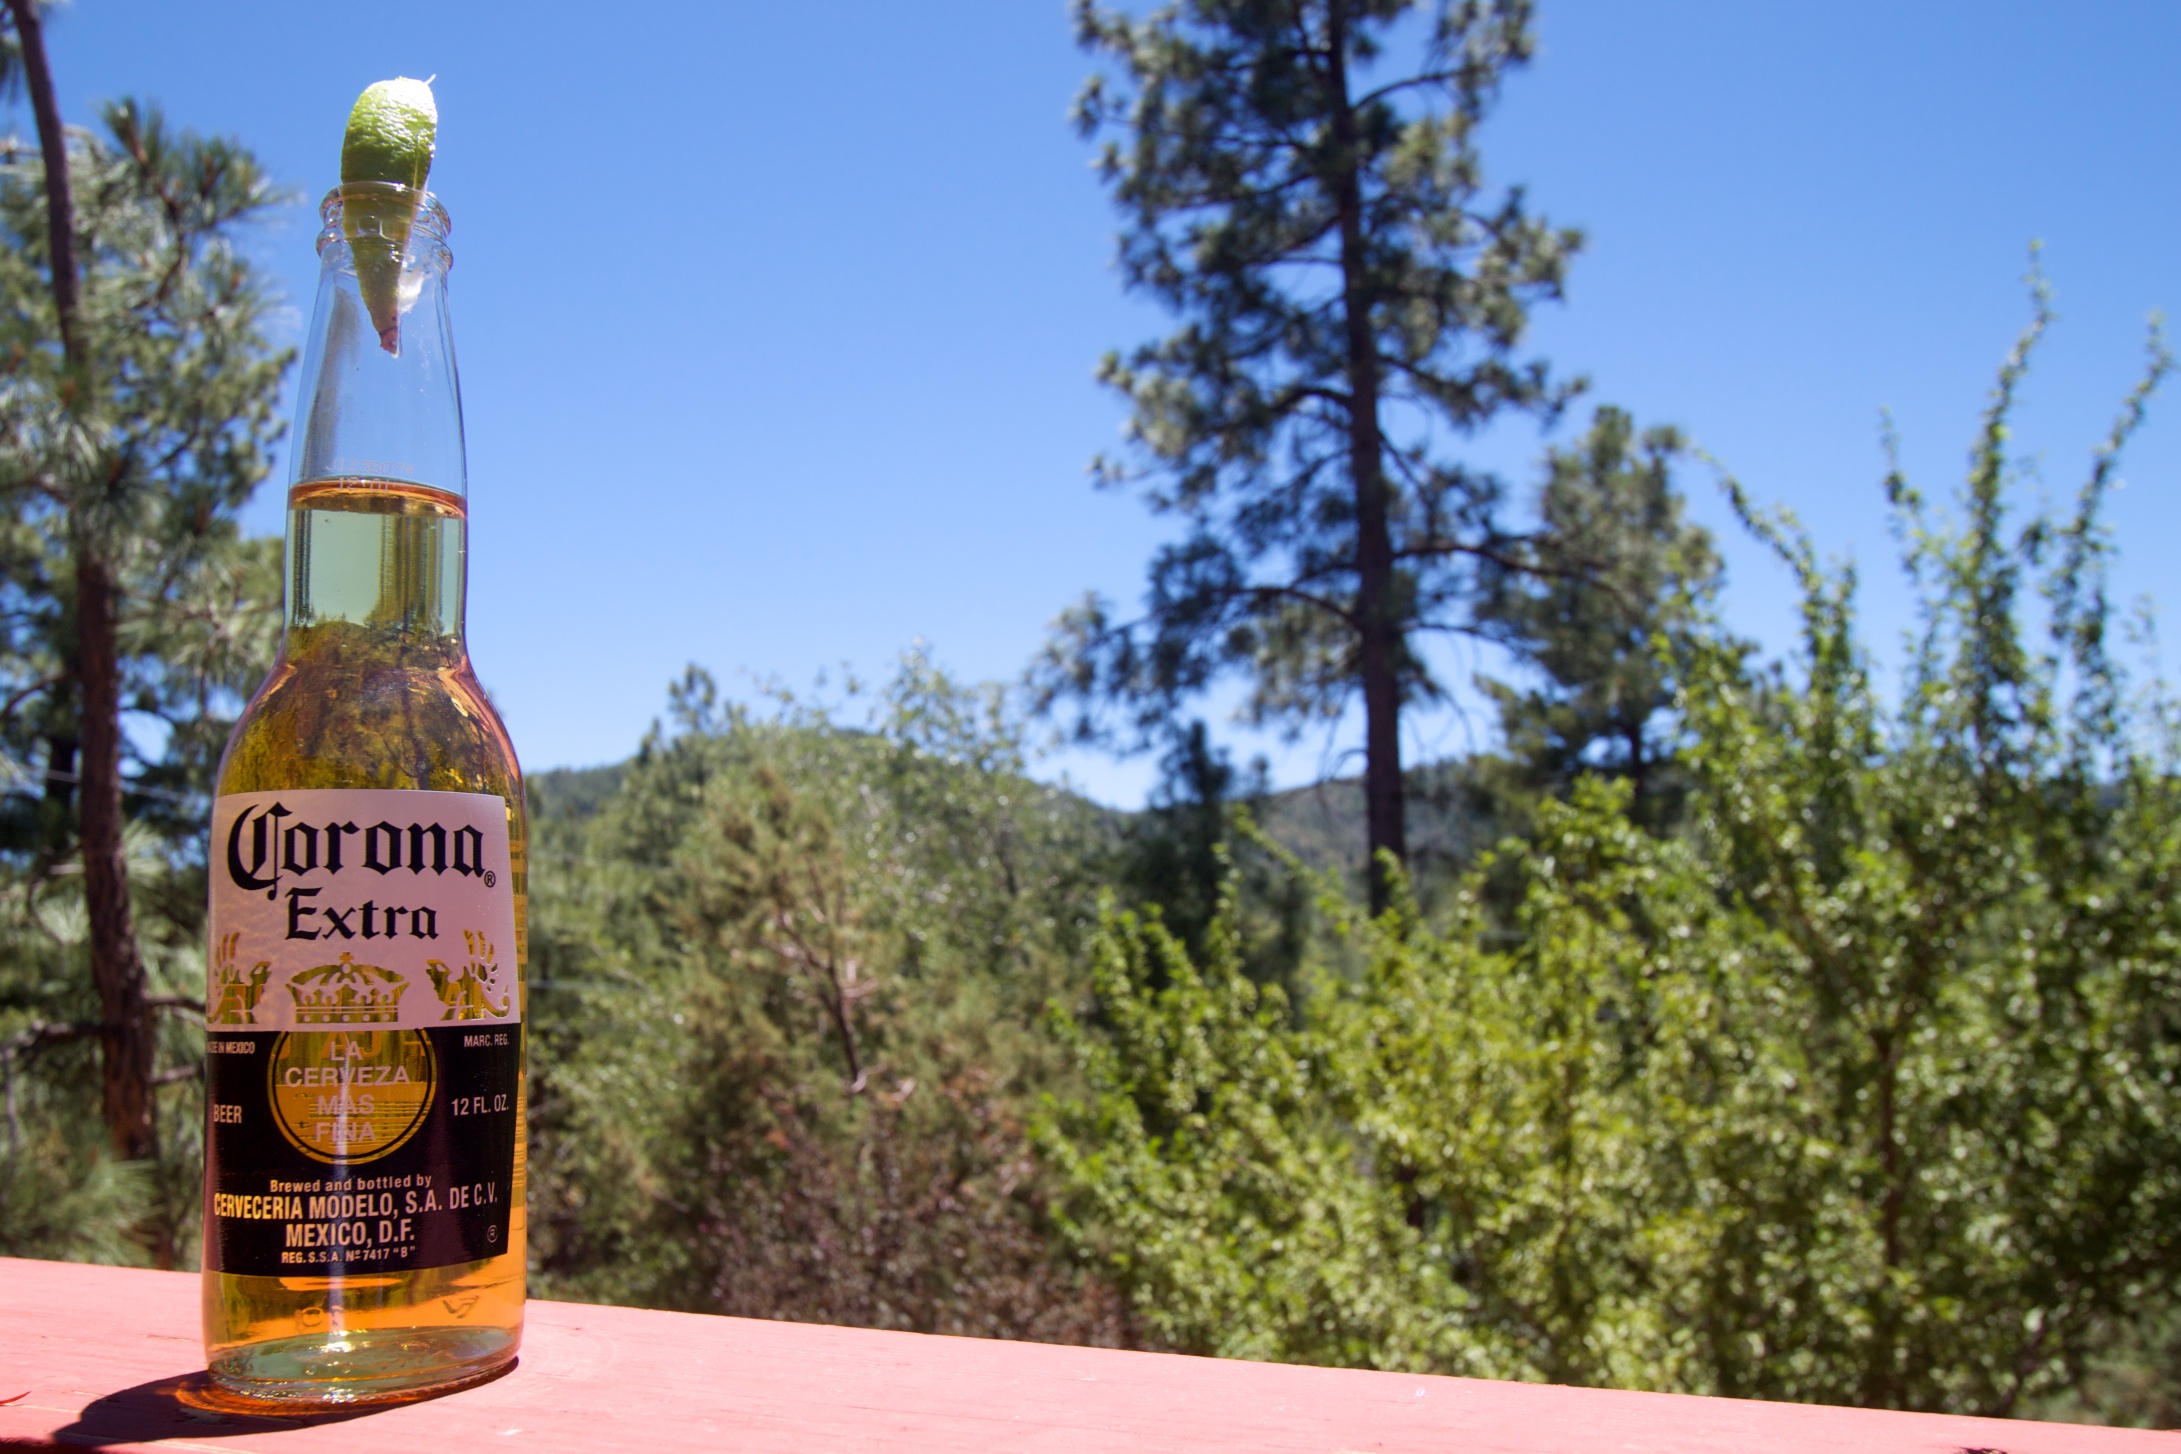
drink, liqueur, man made object, distilled beverage